2023 French pension reform strikes

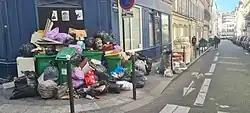
Rubbish piled up on a street corner in Paris on 16 March.

Multiple outlets, including media and unions, have grown concern over the increasing use of violence in the protests, particularly in the days since the government invoked Article 49.3, with comparisons made to the "Gilets jaunes" (Yellow Vests) protests of the first years of Macron's presidency. On 19 March, "The Guardian" commented that as "police brace[d] for a week of unpredictable, spontaneous protests in cities and small towns across France, the mood of anger was likened to the start of the gilets jaunes protests". On 20 March, "Reuters" also voiced that the tone of the protests had deteriorated to, and were "reminiscent" to, that of the Yellow Vest protest in recent days. "Euronews", on 21 March, claimed that "government insiders and observers have raised fears that France is again heading for another bout of violent anti-government protests". On 22 March, "Reuters" outlined that "[p]rotests against the bill have drawn huge crowds in rallies organised by unions since January", of which "[m]ost have been peaceful, but anger has mounted since the government pushed the bill through parliament without a vote last week"; "[t]he past six nights have seen fierce demonstrations across France with bins set ablaze and scuffles with police".